AK Racing

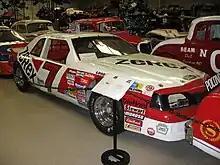
Kulwicki's 1988 car, the car he used for his Polish Victory Lap

AK Racing was a championship-winning NASCAR Winston Cup Series team. It was originally owned by Bill Terry before he sold it to rookie driver Alan Kulwicki, who controlled and raced for the team until his death in 1993. Kulwicki won five races as an owner-driver. Until Tony Stewart won the championship in 2011, he was the last owner-driver to win a Cup Series championship, which he won in 1992.